Windshield washer fluid

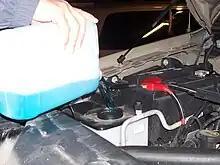
Windshield washer fluid being poured into a vehicle's storage tank, or reservoir

Windshield washer fluid (also called windshield wiper fluid, wiper fluid, screen wash (in the UK), or washer fluid) is a fluid for motor vehicles that is used in cleaning the windshield with the windshield wiper while the vehicle is being driven.